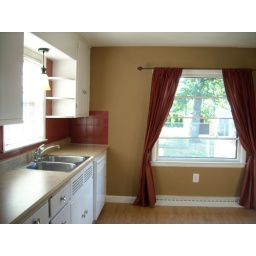
Lise's house in Stevens Point, Wisconsin, August 2008, kitchen